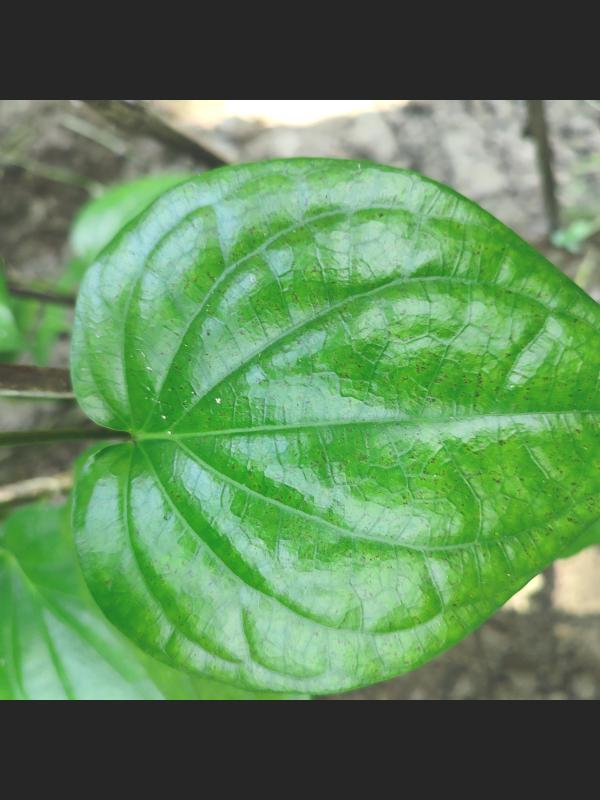
Label: Healthy_Leaf